Kilham, Northumberland

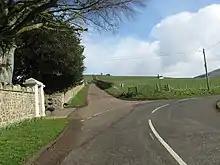
The road through Thornington became a turnpike in 1834. It now forms part of the B6351 between Akeld and Mindrum.

The road from Wooler through Kirknewton and Kilham to the Scottish border was converted into a turnpike by the early 19th century. In 1812 the Ford and Lowick Turnpike Trust took over responsibility for the road from Milfield through Flodden, Howtel, Kilham, Langham and Shotton to the border, and in 1834 the deviation through Thornington was included. With reduced income from tolls due to competition from the new railways, the turnpike trusts were gradually wound up in the late 19th century, and responsibility for highways taken over by Northumberland County Council after its creation in 1889.